Waterways of West Virginia

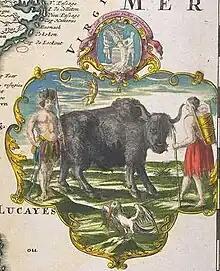
Perhaps the only contemporary "painting" of the extinct eastern forest buffalo done in 1687. It would then be the graphic representation (namesake) of the Fort Ancient Buffalo Site (destroyed in 1600s) on the Kanawha River in West Virginia. Notice the horn representation.

There have been hints in the old tellings within circles about skin-covered canoes in the Kanawha region. In mixed company, these were met with scoff. Trapper James (Jacob) Le Tort Sr. moved his Penn permit (1720s~30s) trading house near Letart Falls (namesake at the Jackson and Mason county line) from the Allegheny's Beaver Creek area fur trade by 1740, where his son married a Shawnee maiden. Along with them, much of his trade was coming from Little Kanawha River tributaries and Mill Creek, which reaches into Roane County to the Elk River watershed. Western Virginia "Cherokee" were reported at Cherokee Falls (today's Valley Falls) in 1705 and continued the many Kanawhan old fields. Soon, these evolved into a fireside cabin culture with the pioneer, too. They had not been quite like Keetoowah, seldom called to counsel by the Ahniyvwiya. Some migrated north of Daniel Boone's Kentucky settlement before he arrived, but not all for the assimilation with local Virginia colonizers. There were several different historical tribes in the Kanawhan region during the 18th century, including the Bulltown Delaware. A Mingo Indian statue commemorates the first inhabitants of the tributaries of the Monongahela, Potomac, Greenbrier, Elk, Tygart, and Gauley highland watershed's divide, near the village of Mingo Flats. Simply, none were villaging at that particular year on any Old Fields on the Kanawha River during Salling's expedition, nor did he report any people on the lower Ohio, only describing the "Ohio Falls" area as a "Spanish Manor".